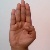
The image shows a hand gesture representing the letter 'B' in Indian Sign Language.